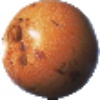
Label: Granadilla 1